2001 Molson Indy Toronto

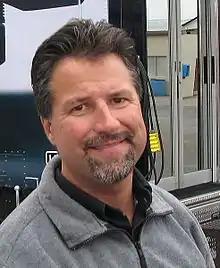
Michael Andretti "(pictured in 2007)" took the 41st victory of his career.

Gidley lost control of the rear-end of his car exiting turn 11 while accelerating and hit the outside wall which broke his right-front suspension on the same lap. He stopped on the frontstretch and retired from the race. Gidley was unhurt. The ninth period of yellow flags were shown on lap 73 to allow track officials to recover Gidley's damaged car. The race resumed on lap 76 with Andretti leading the field. The tenth caution was necessitated when de Ferran went to the inside of turn three and came across the front wing of da Matta. Jourdain was collected, and Kanaan spun to avoid the two drivers who temporarily blocked the track. De Ferran, da Matta and Jourdain retired, while Kanaan continued without damaging his car. Andretti retained his lead at the lap-79 restart, Fittipaldi was passed by Fernández for fourth position in the first turn. Zanardi moved from eighth to sixth by lap 82, while Fernández got ahead of Junqueira for third on the same lap. Between the 85th and 86th laps, Fittipaldi drove aggressively in an attempt to move in front of Junqueira for fourth but was unable to pass him.